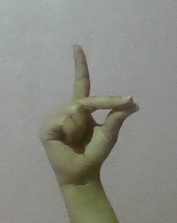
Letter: ta